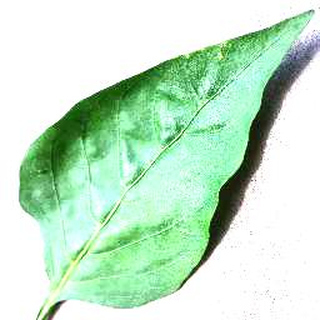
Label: healthy_bell_pepper